A Whole New Whirled

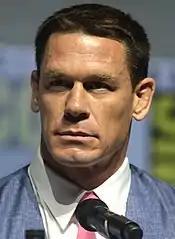
John Cena serves as co-executive producer and main lead actor in the series.

The announcement of the series in September 2020 confirmed that John Cena would reprise his role as Christopher Smith / Peacemaker. Other actors that also reprise their roles from "The Suicide Squad" include Steve Agee as John Economos and Jennifer Holland as Emilia Harcourt.